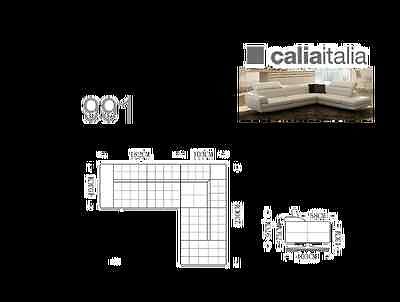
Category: sofa